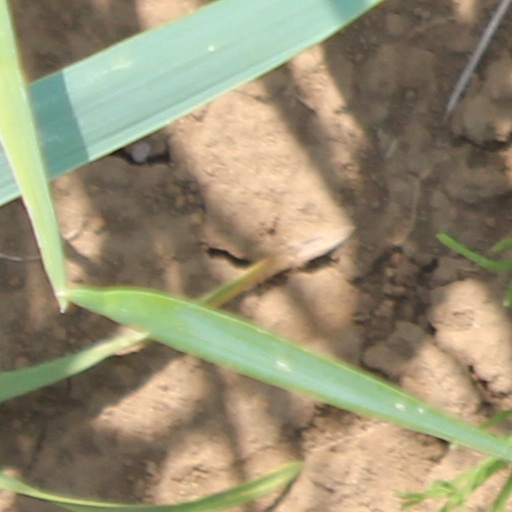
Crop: wheat